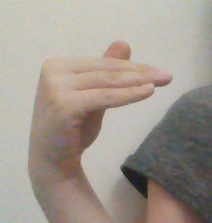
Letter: khaa